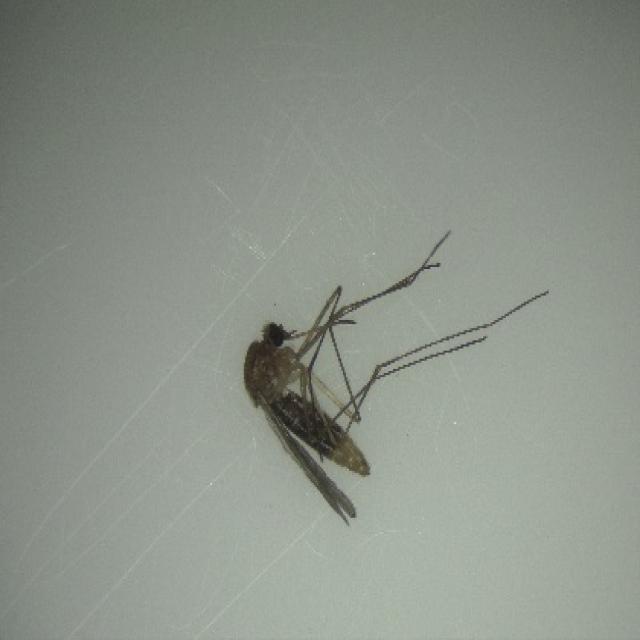
Species: culex_pipiens